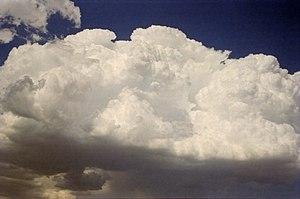
Cumulonimbus multicellulaire au dessus des Grandes Plaines américaines
Un orage multicellulaire est un ensemble de nuages convectifs liés entre eux par le couplet des mouvements ascendants et descendants de celui qui le précède. Les plus anciens orages se dissipent au fur et à mesure que de nouvelles cellules se forment le long de leur front de rafales et continuent la vie de la grappe d'orages multicellulaires, chaque cellule prenant à son tour la dominance dans le groupe. Bien que chaque orage ne dure que de 30 à 60 minutes, la vie du groupe peut être ainsi de plusieurs heures.